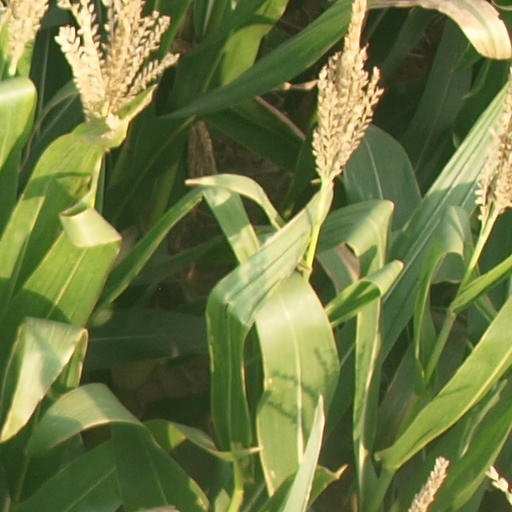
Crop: maize; corn